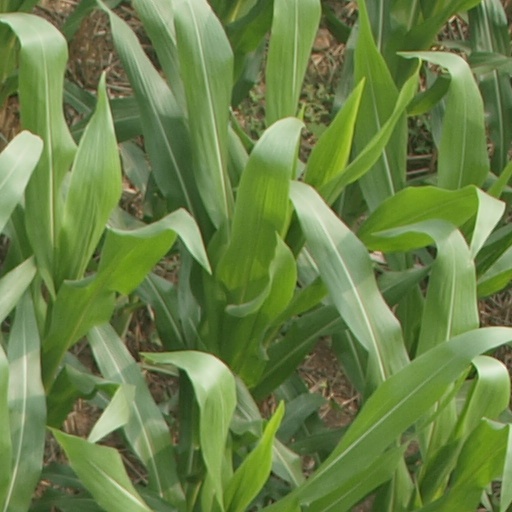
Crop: maize; corn